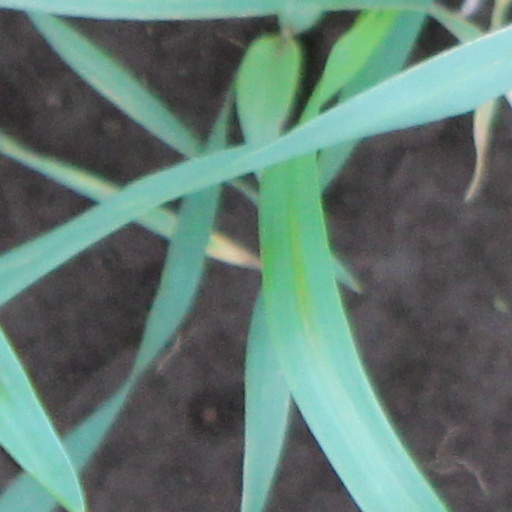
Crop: wheat